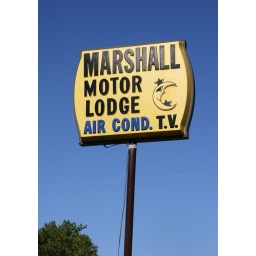
Old plastic sign for Marshall Motor Lodge in Marshall, Michigan